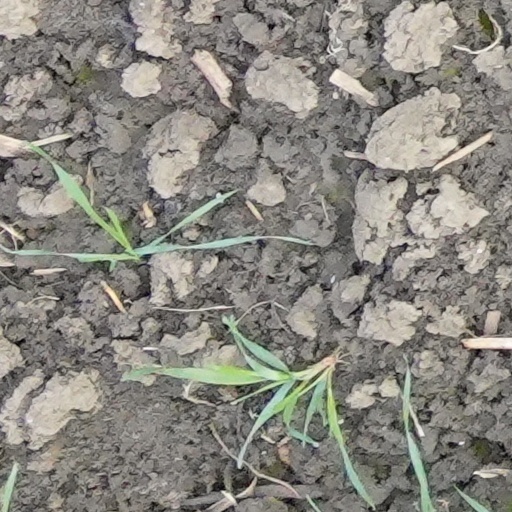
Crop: wheat